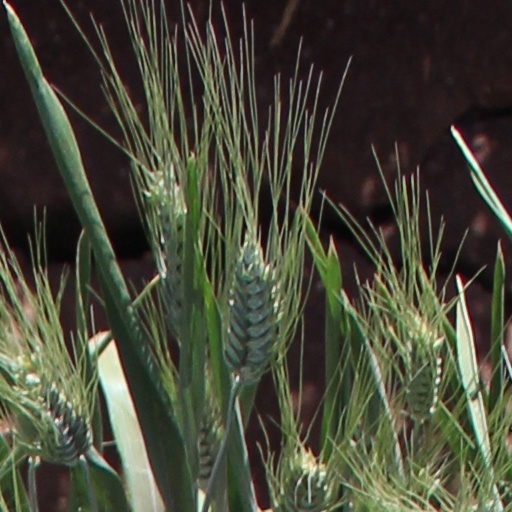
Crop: wheat